Gender inequality in Nepal

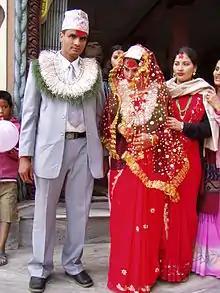
Nepali couple after their wedding ceremony.

Strong son preference in Nepal affects contraceptive usage, family size, pregnancy rates, sex distribution of children and birth intervals. Such gender bias leads to sex-selective abortions, prompting gender inequality and discrimination before birth. Although the government does provide primary maternal healthcare through health posts, access and quality are limited because facilities are poorly equipped with staff that lack adequate training. Access to maternal health is also strongly determined by household economic status not only because income reflects the ability to pay for medical services, but also access to transportation and geographic accessibility. Therefore, a majority of births happen at the home. In addition, child birth is seen to be a natural process and many women do not regularly seek check-ups. Thus, high rates of Maternal Mortality are attributed to a lack of skilled birth attendants, unsafe and unhygienic birthing practices and the absence of emergency services or safe home births in rural communities. Maternal mortality is also attributed to a lack of decision-making power, educational awareness, excessive physical labor and poor nutrition. Nepal had one of the highest maternal mortality rates in the world; however, the rate has decreased in the past decade by 50 percent. In 2014, the maternal mortality was 258 for every 100,000 births, the lowest rate ever experienced in Nepal.